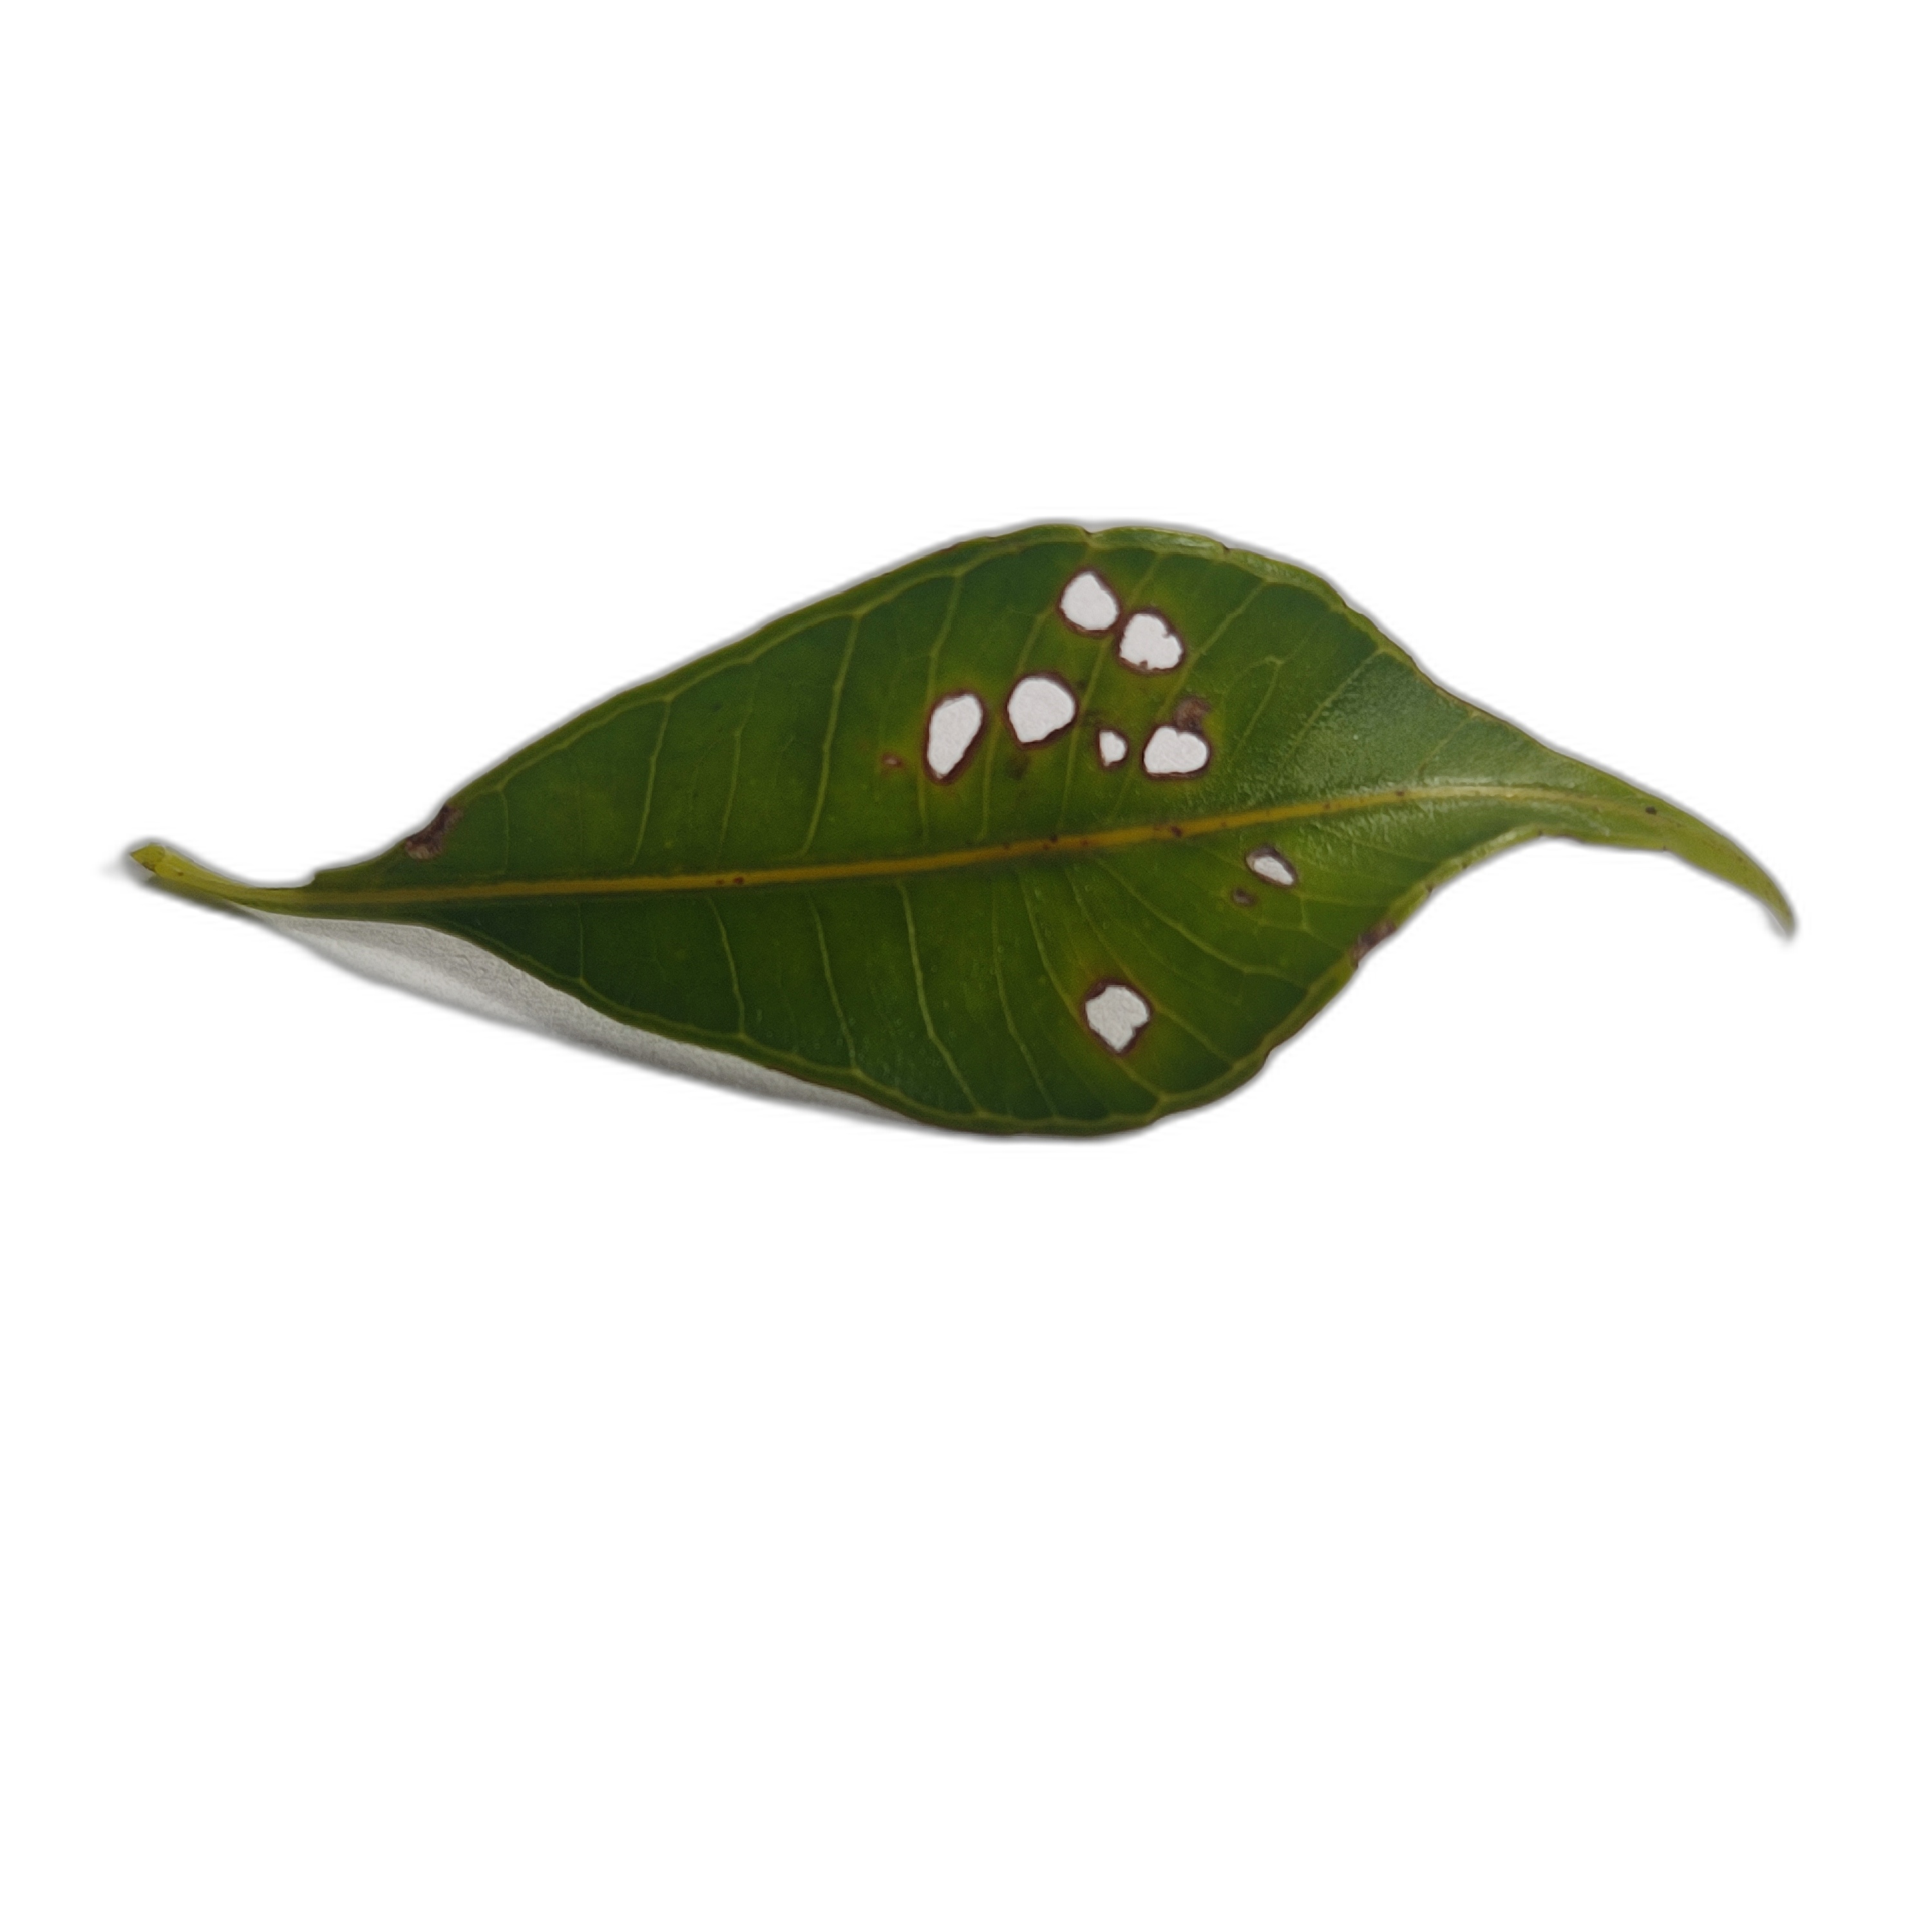
Label: not_healthy